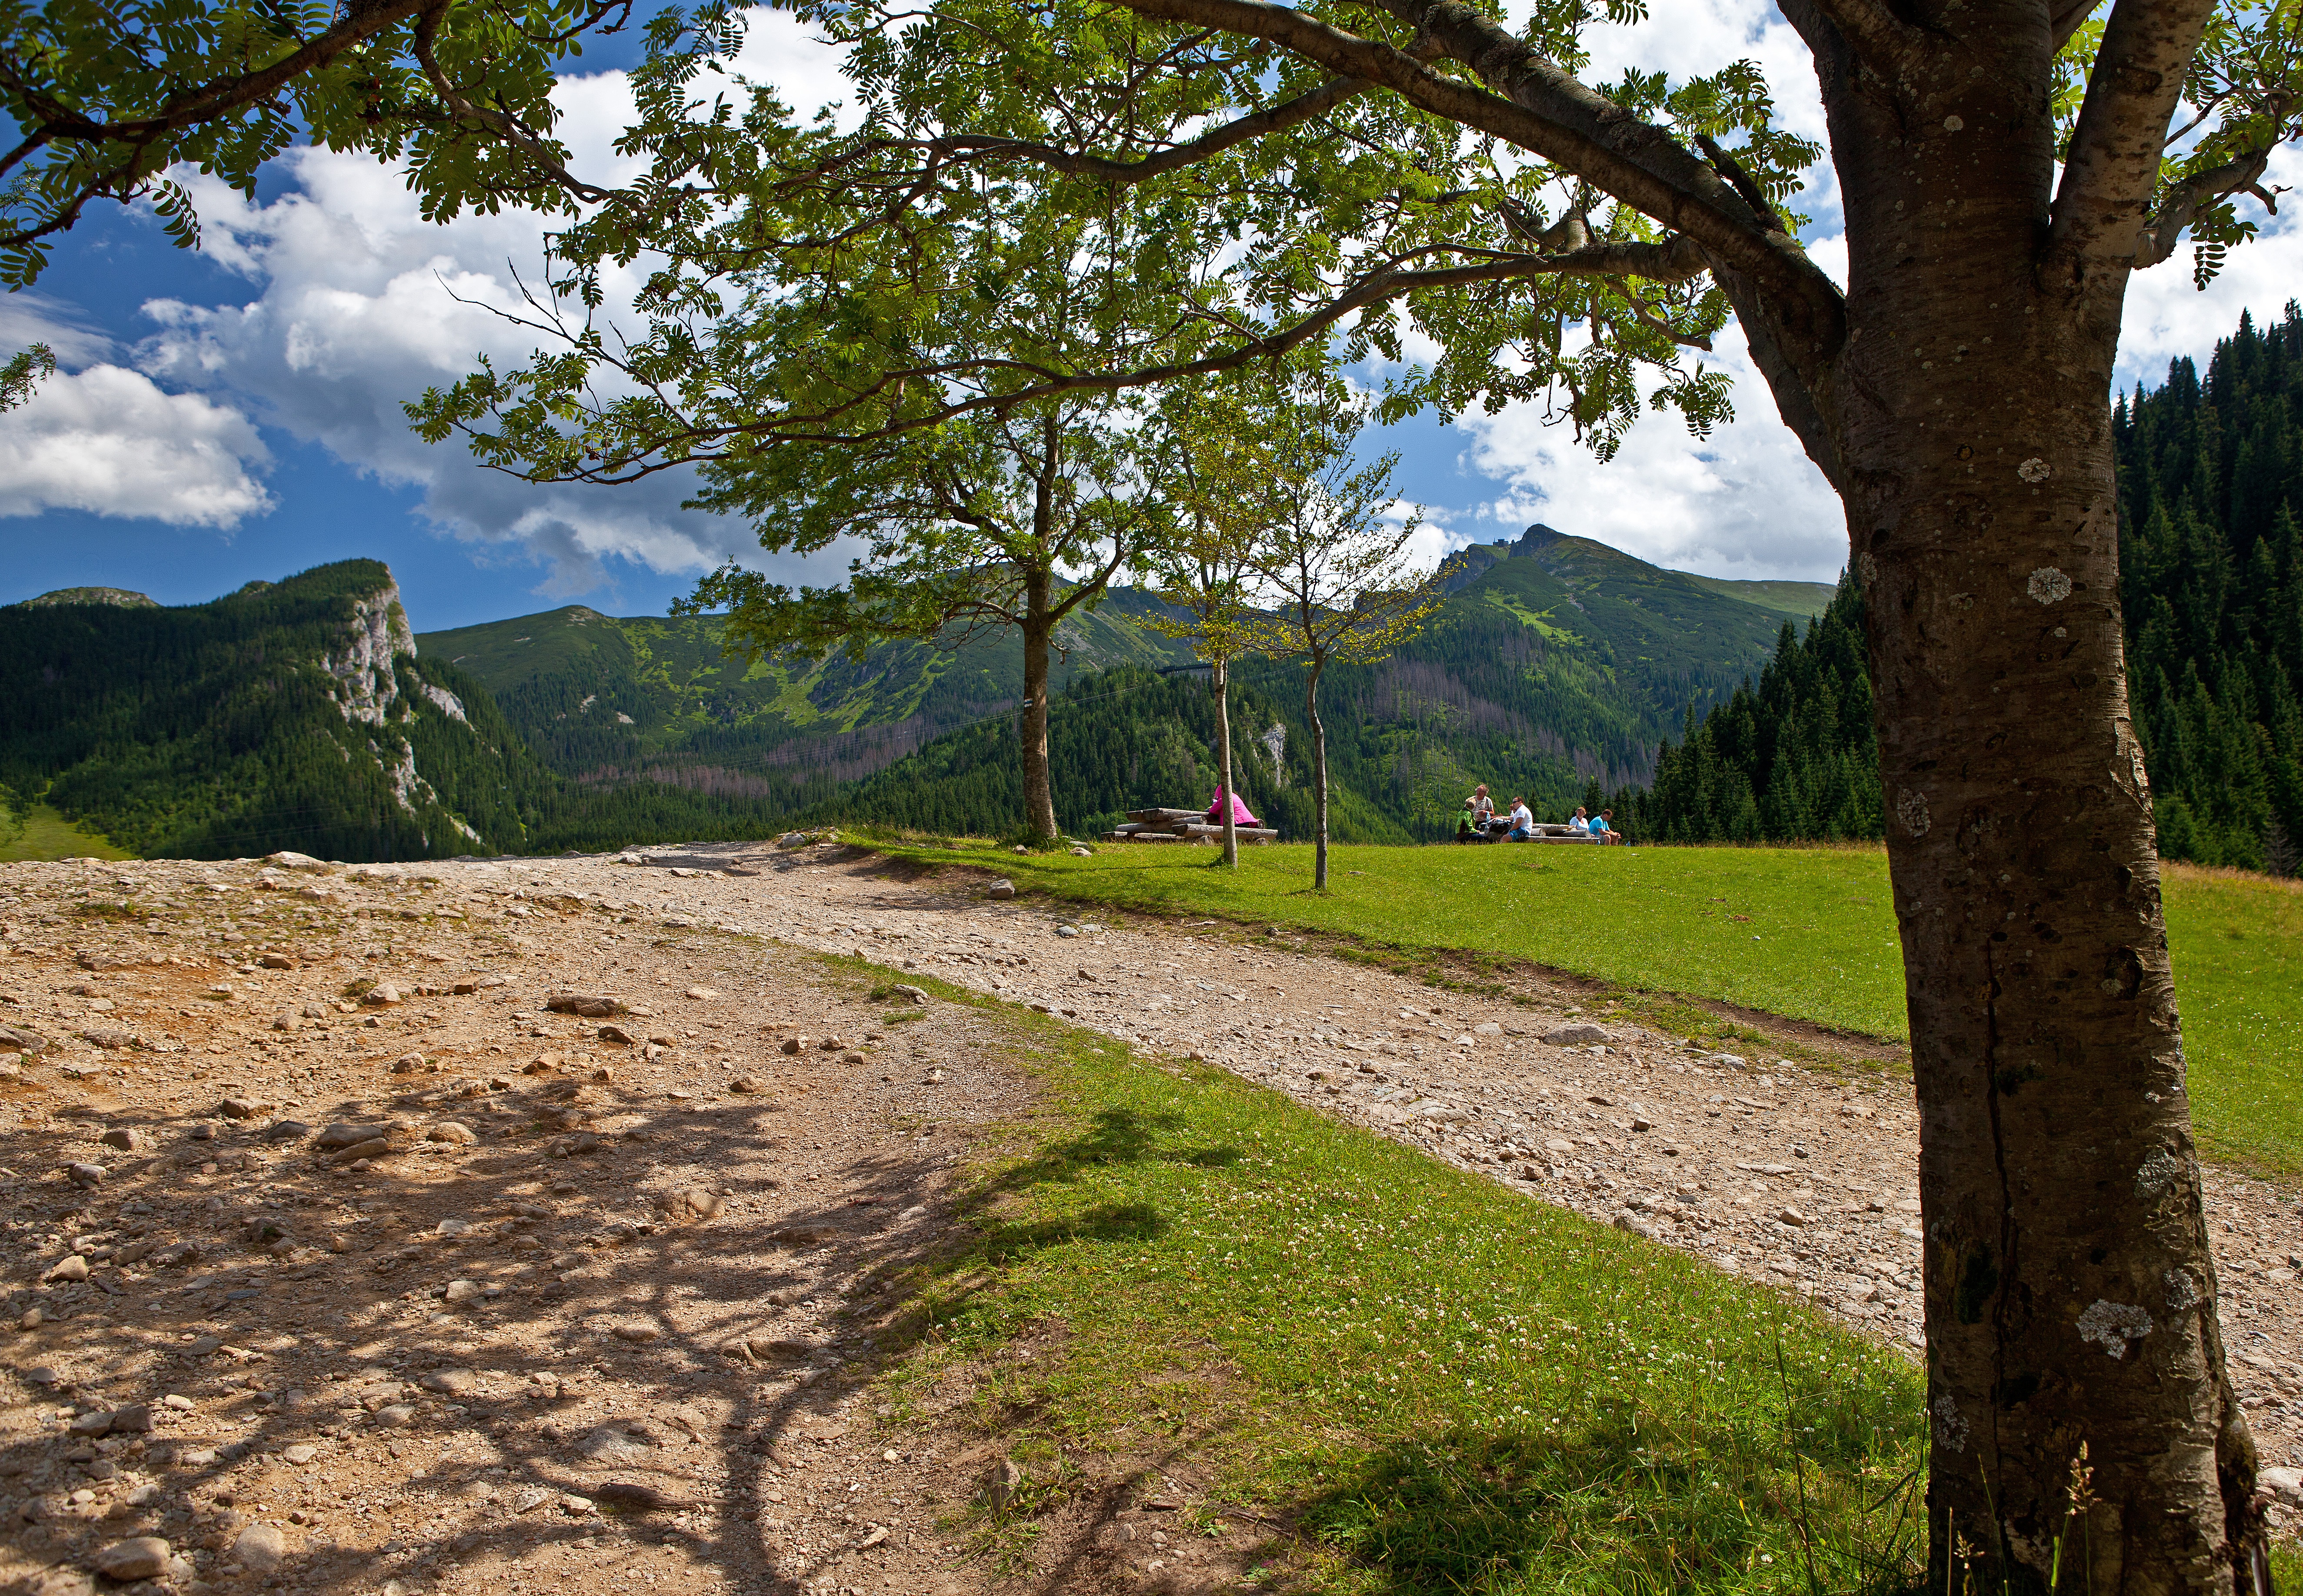
landscape, tree, nature, grass, rock, mountain, sharp, people, hiking, trail, white, meadow, hill, view, valley, summer, foliage, green, park, scenery, soil, blue, colorful, lane, rocks, shadows, clouds, tour, holidays, tourists, poland, way, woodland, top, the national park, tatry, the background, the silence, on the trail, peace of mind, the stones, the path, rural area, the high tatras, kasprowy wierch, rest on the trail, woody plant, top of kasprowy, hala kondratowa, the trail to giewont